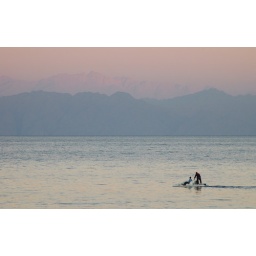
Late evening fisherman on a pedal boat in the Red Sea. That's the mountains of Saudi Arabia in the background. Dahab, Egypt